Zivildienst

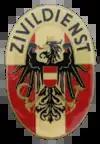
Badge of Zivildienst (Austria, 1982)

In Austria, since 1975 the "Zivildienst" is provided as an alternative for conscientious objectors to the draft for military service. It is served for nine months, three months longer than the military service. Participants can choose one of several organisations (mainly NGOs) at which to serve. Most popular choices for compulsory service personnel are working for the ambulance services (usually transporting non-emergency patients to and from hospital) and nursing homes. Other options include serving at hospitals, charity organizations, or in several ministries. Because of the upcoming years with a low birth rate, by 2021 the Austrian government will draft every male citizen, without physical or intellectual disability to have the maximum number of men available for "Zivildienst".